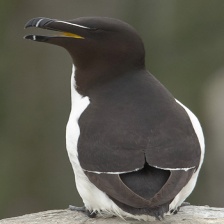
Species: RAZORBILL
Scientific name: ALCA TORDA